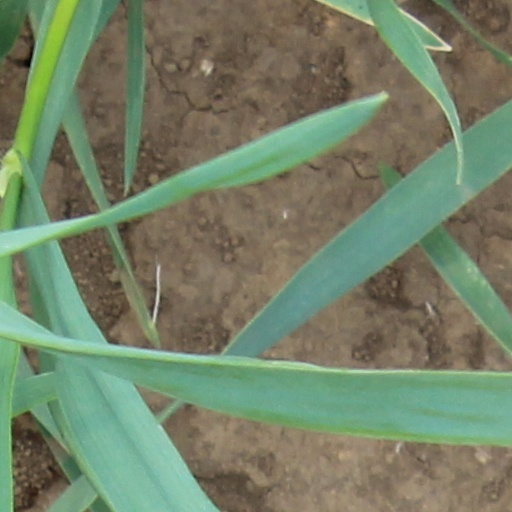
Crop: wheat